Spain

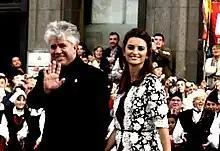
Pedro Almodóvar and Penélope Cruz in Oviedo

The Spanish Armed Forces are divided into three branches: Army ("Ejército de Tierra"); Navy ("Armada"); and Air and Space Force ("Ejército del Aire y del Espacio").